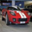
Label: automobile